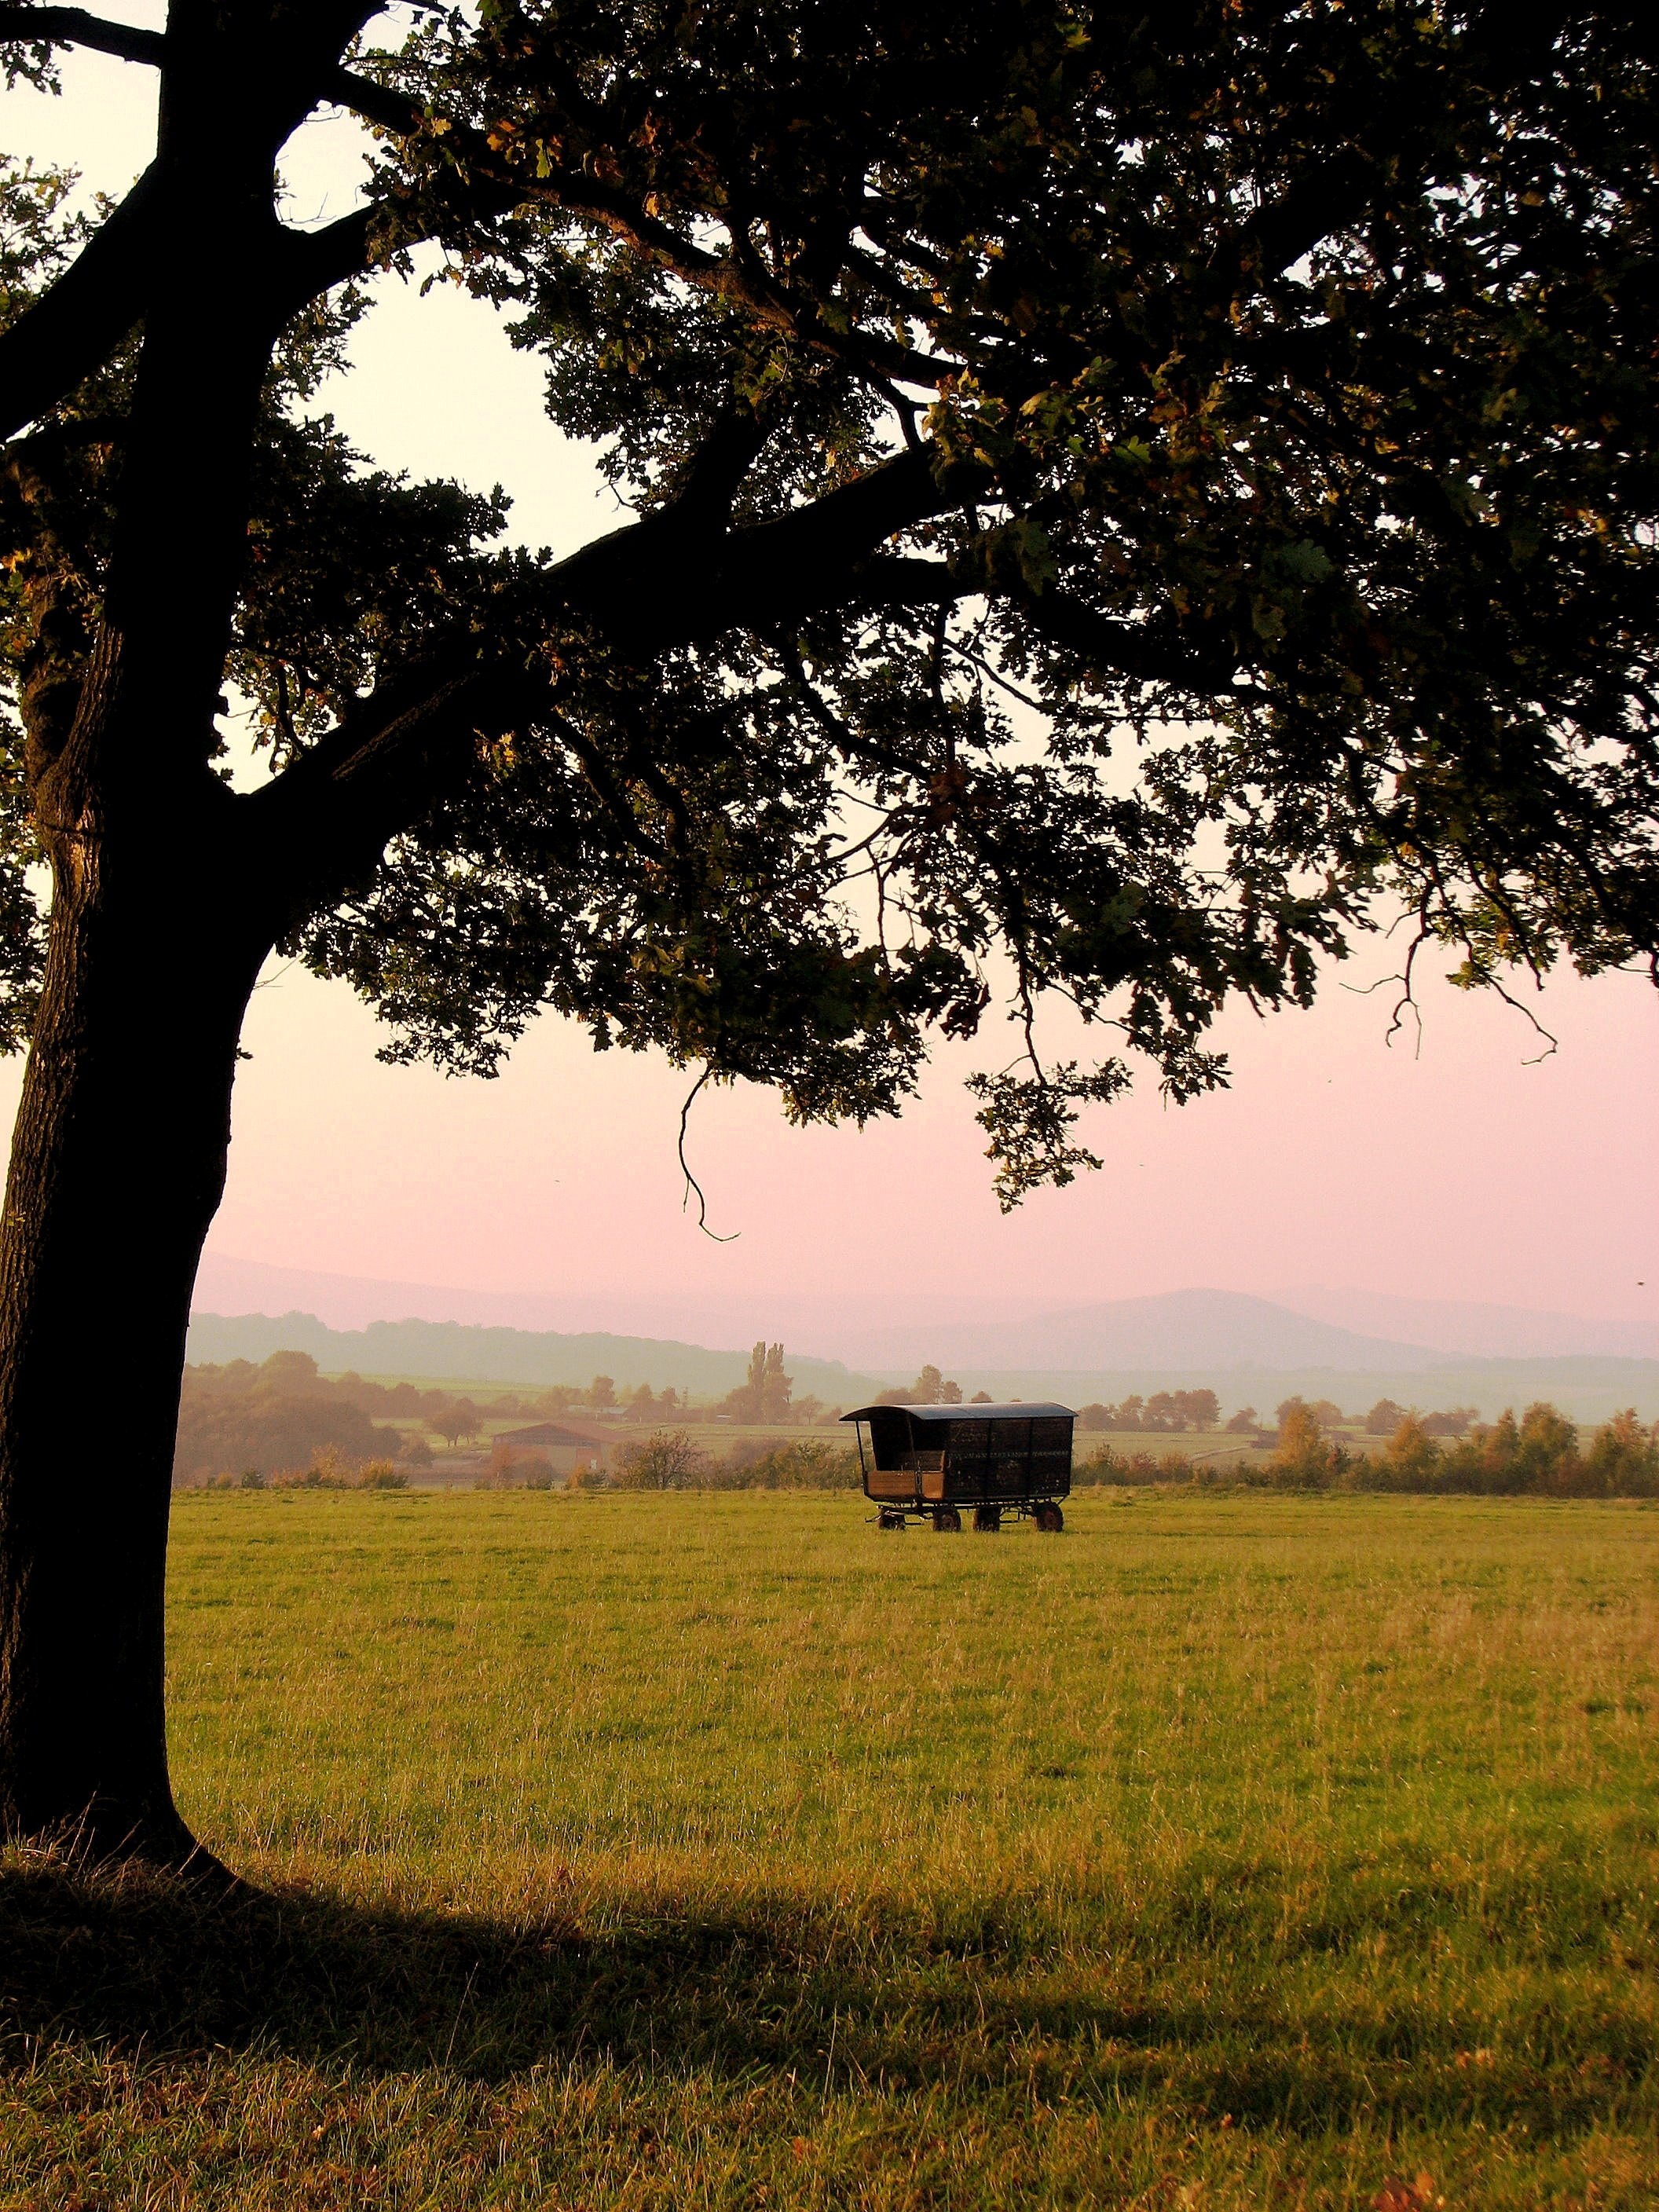
landscape, tree, nature, grass, plant, sky, sunset, field, meadow, prairie, sunlight, morning, leaf, flower, evening, pasture, autumn, agriculture, season, savanna, rural area, evening light, sch fer wagon, willow dare, atmospheric phenomenon, woody plant